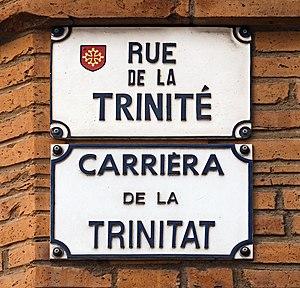
La rue de la Trinité est une rue du centre historique de Toulouse, en France. Elle traverse le quartier des Carmes, dans le secteur 1 de la ville. Elle appartient au secteur sauvegardé de Toulouse.